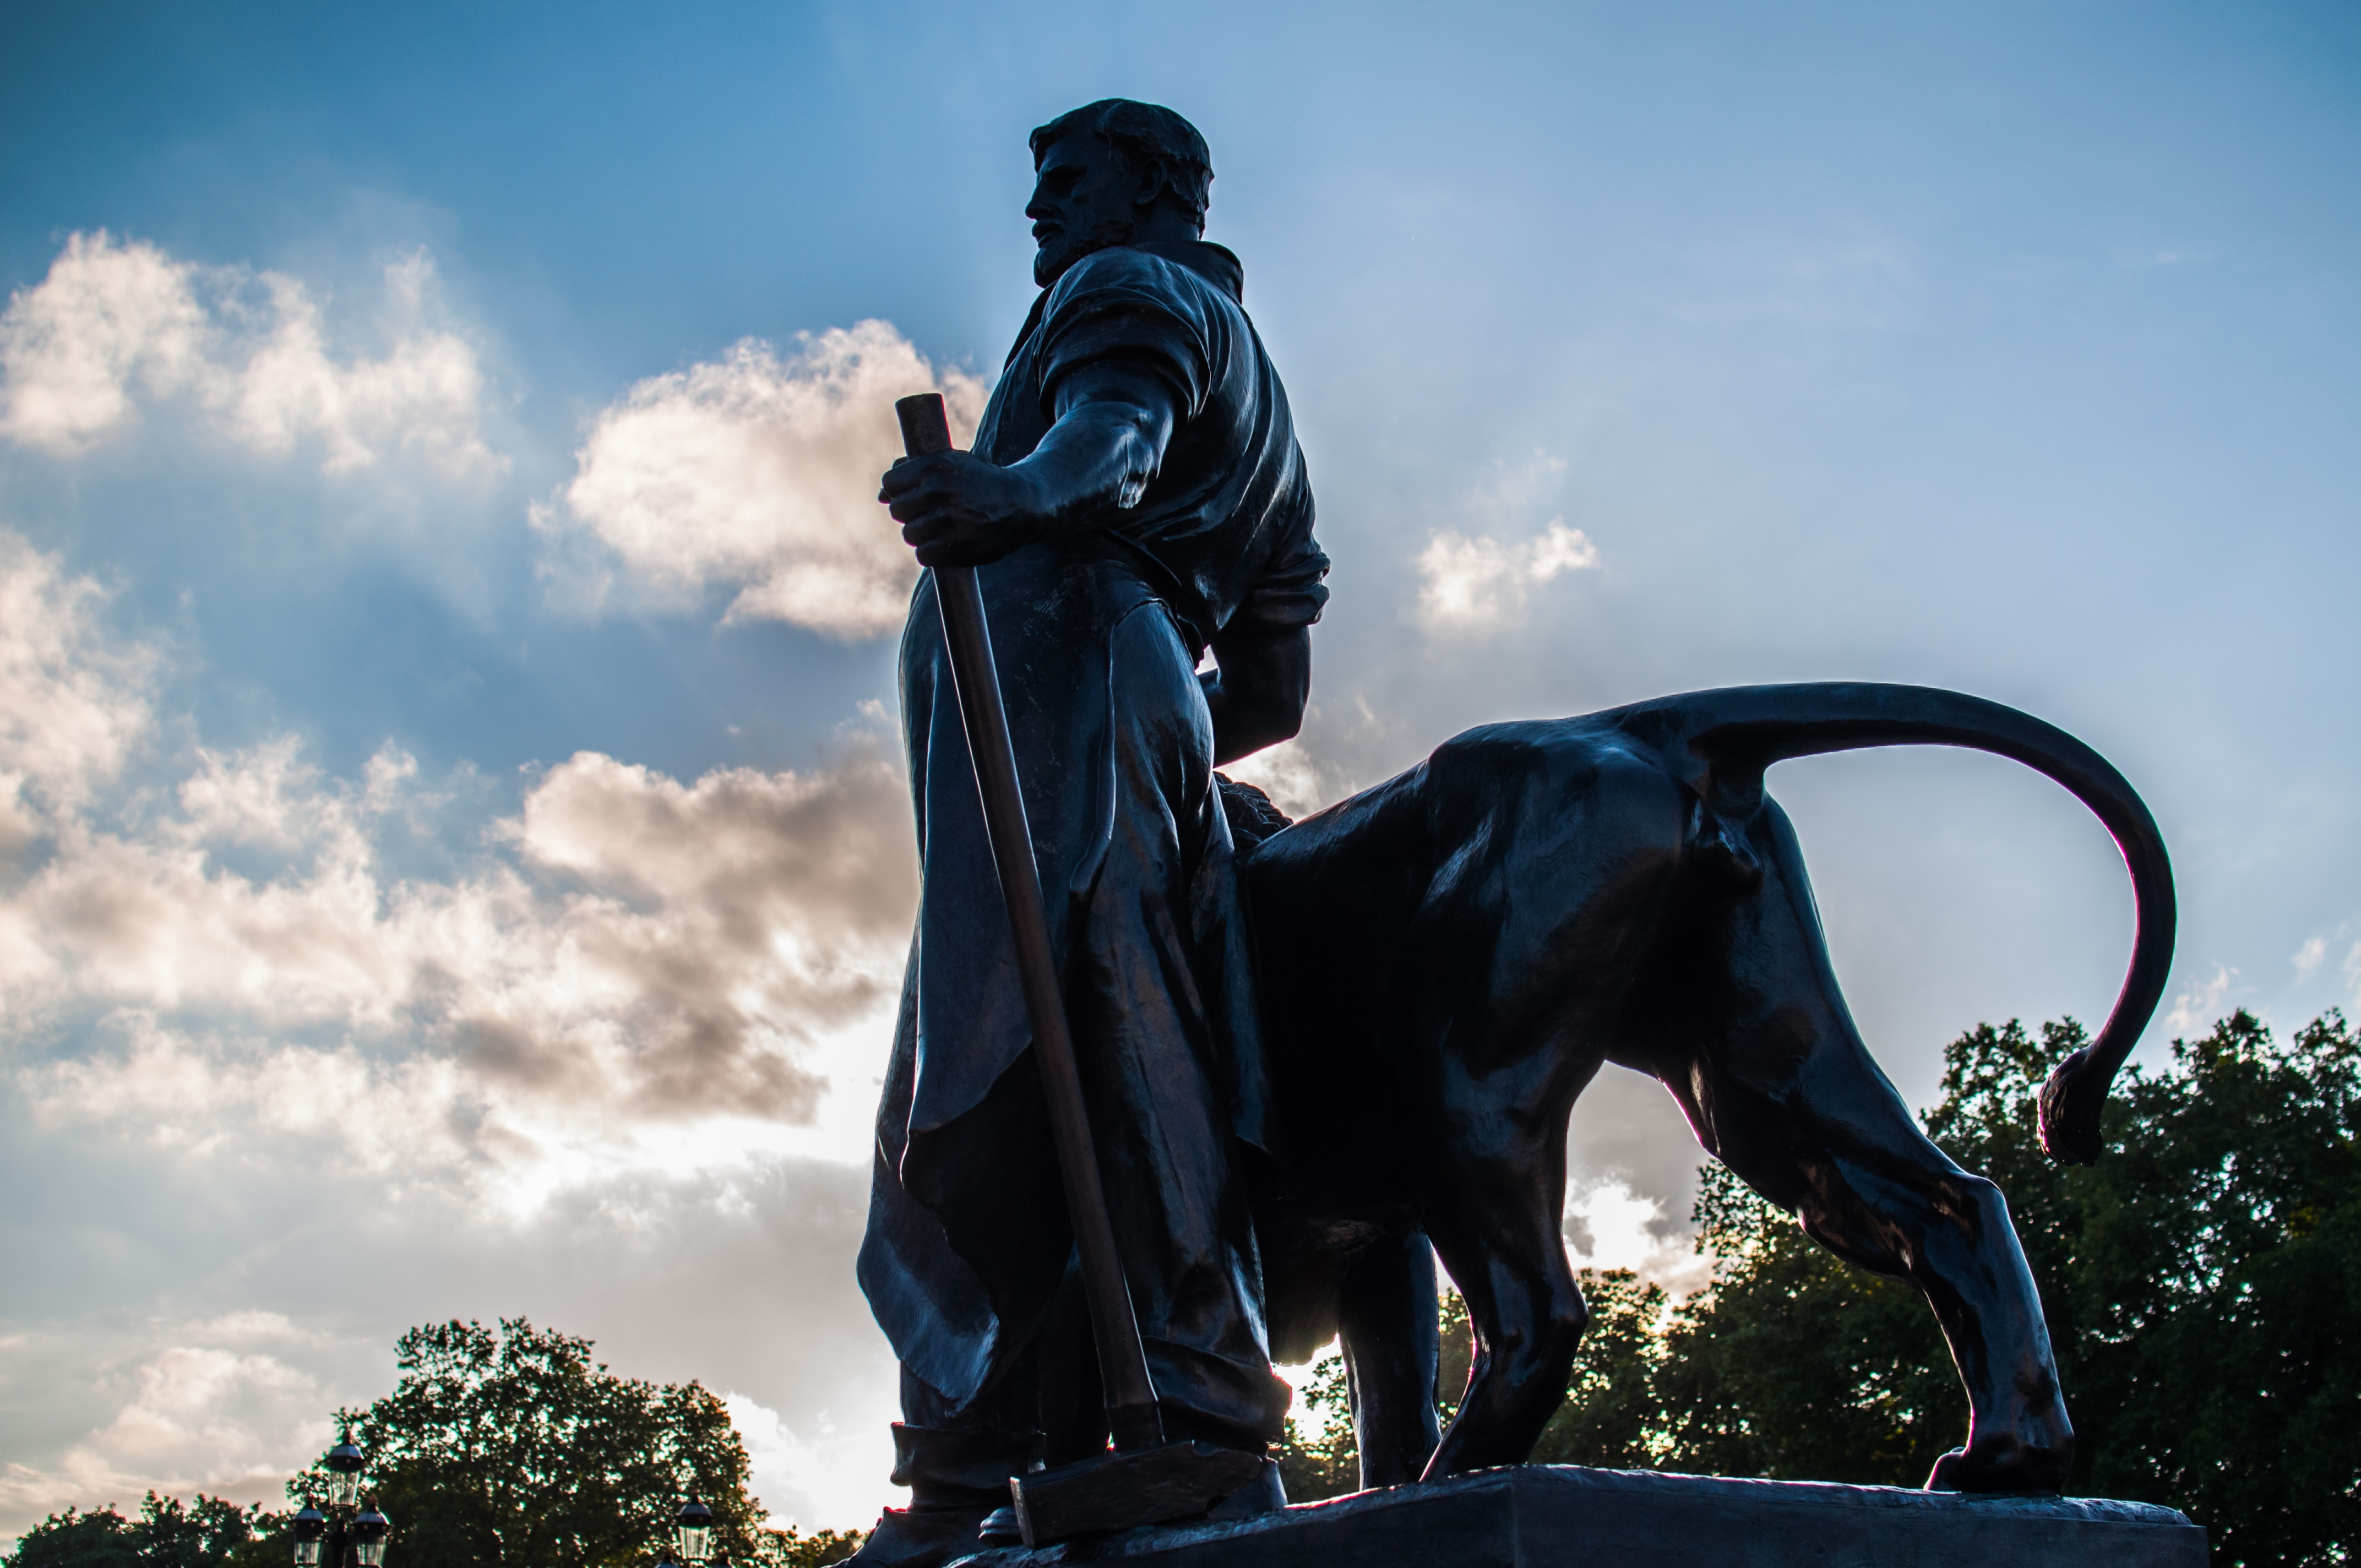
architecture, structure, monument, statue, sculpture, memorial, art, queen, marble, british, victoria